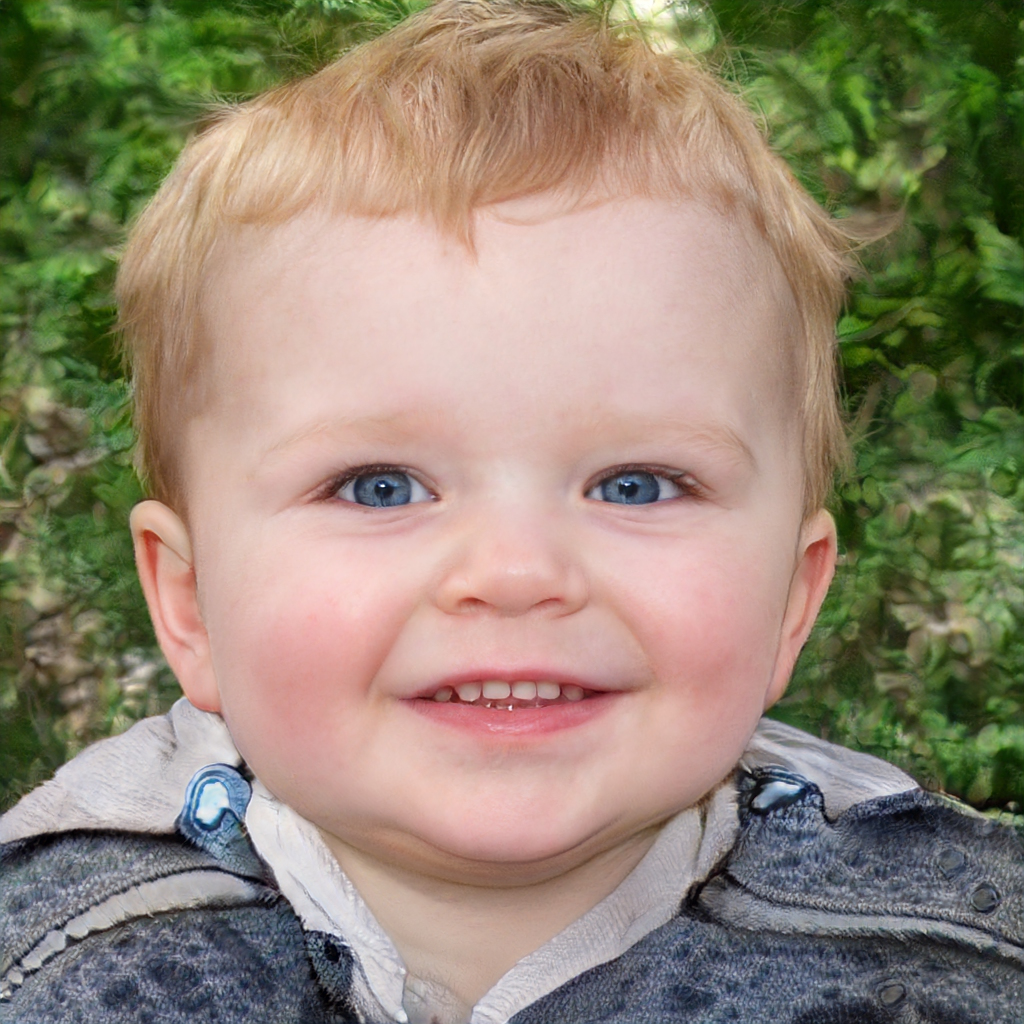
Label: No Watermark